Løgum Abbey

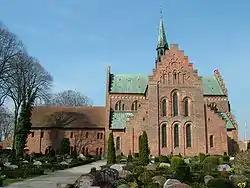
Løgumkloster Church

Løgum Abbey was a Cistercian monastery in the present town of Løgumkloster in North Schleswig, Denmark. In 1548, the monastery was closed down. The site is now occupied by Løgumkloster Church.